Marine prokaryotes

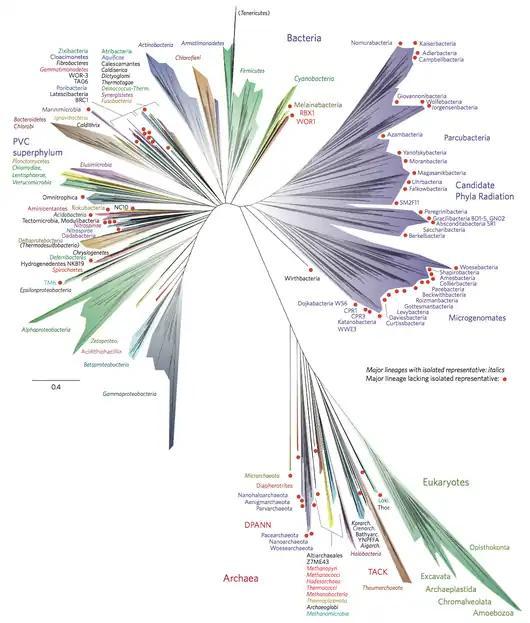
A 2016 metagenomic representation of the tree of life using ribosomal protein sequences. The tree includes 92 named bacterial phyla, 26 archaeal phyla and five eukaryotic supergroups. Major lineages are assigned arbitrary colours and named in italics with well-characterized lineage names. Lineages lacking an isolated representative are highlighted with non-italicized names and red dots.

The history of life was that of the unicellular prokaryotes and eukaryotes until about 610 million years ago when multicellular organisms began to appear in the oceans in the Ediacaran period. The evolution of multicellularity occurred in multiple independent events, in organisms as diverse as sponges, brown algae, cyanobacteria, slime moulds and myxobacteria. In 2016 scientists reported that, about 800 million years ago, a minor genetic change in a single molecule called GK-PID may have allowed organisms to go from a single cell organism to one of many cells.